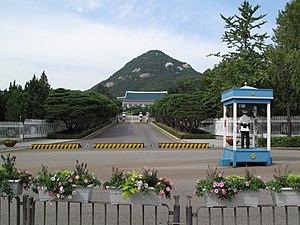
Le raid sur la Maison Bleue est une tentative nord-coréenne d'assassiner le président sud-coréen Park Chung-hee en attaquant la résidence officielle du chef d'État, la Maison Bleue, le 21 janvier 1968.